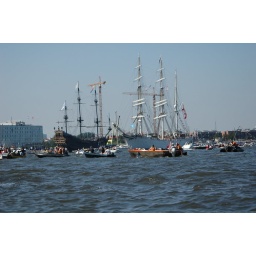
this event happens every 5 years...the greatest sailboats from all over the world get invited to sail through the harbor.